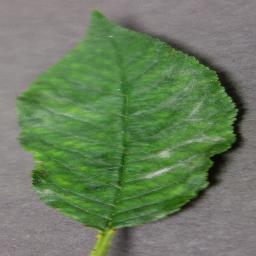
Label: Cherry___Powdery_mildew